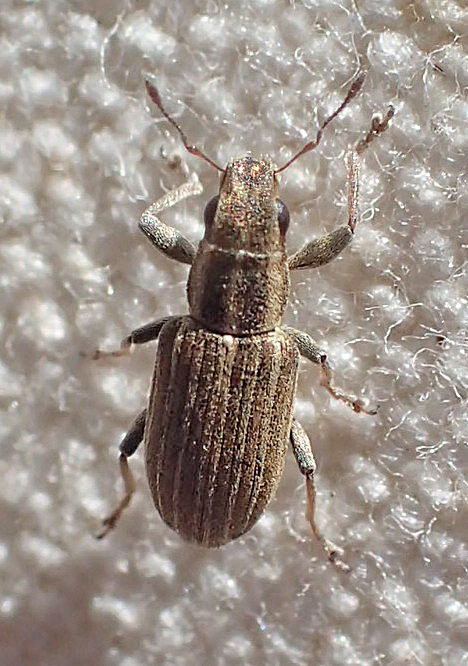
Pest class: pea_leaf_weevil